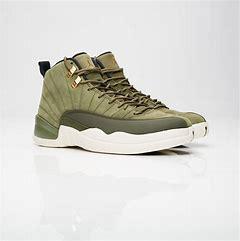
Brand: Jordan
Model: 12 Retro